Eat Lead: The Return of Matt Hazard

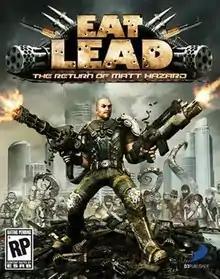

Eat Lead: The Return of Matt Hazard is a 2009 third-person shooter video game for the Xbox 360 and PlayStation 3 video game consoles. The game was developed by Vicious Cycle Software and published by D3 Publisher.